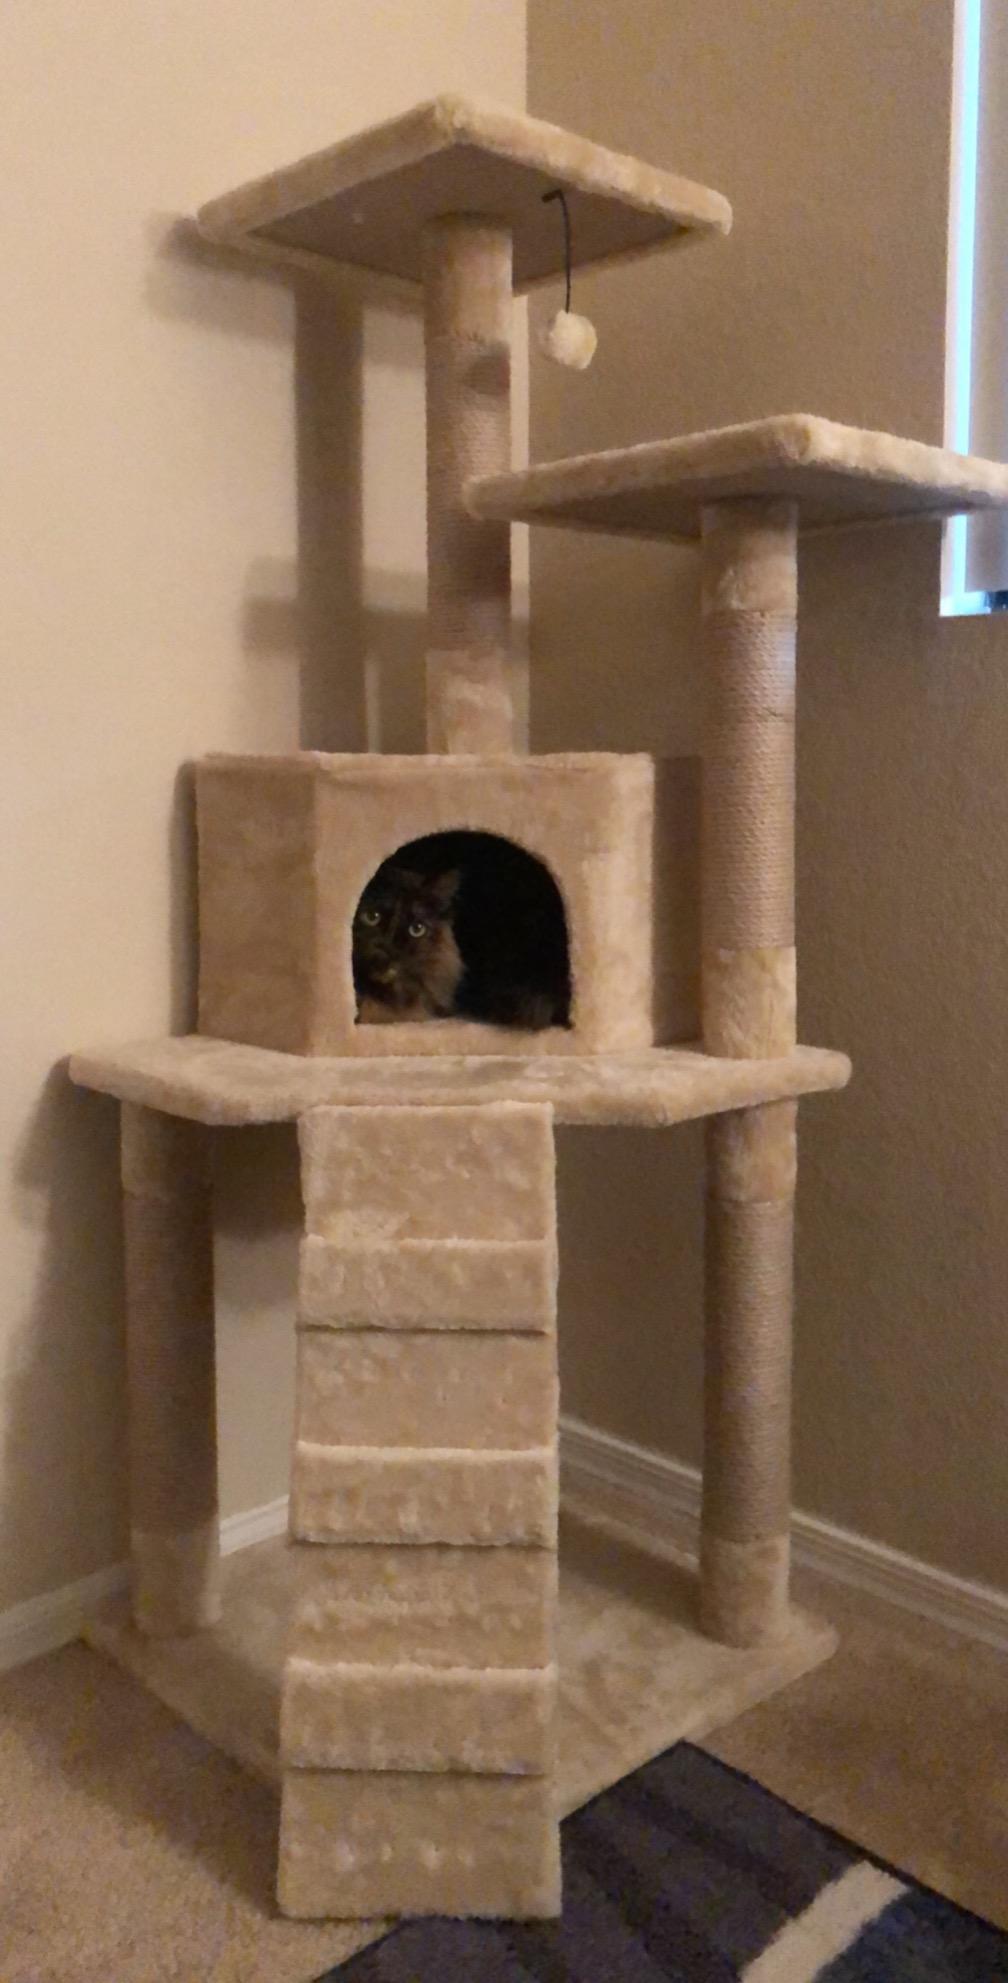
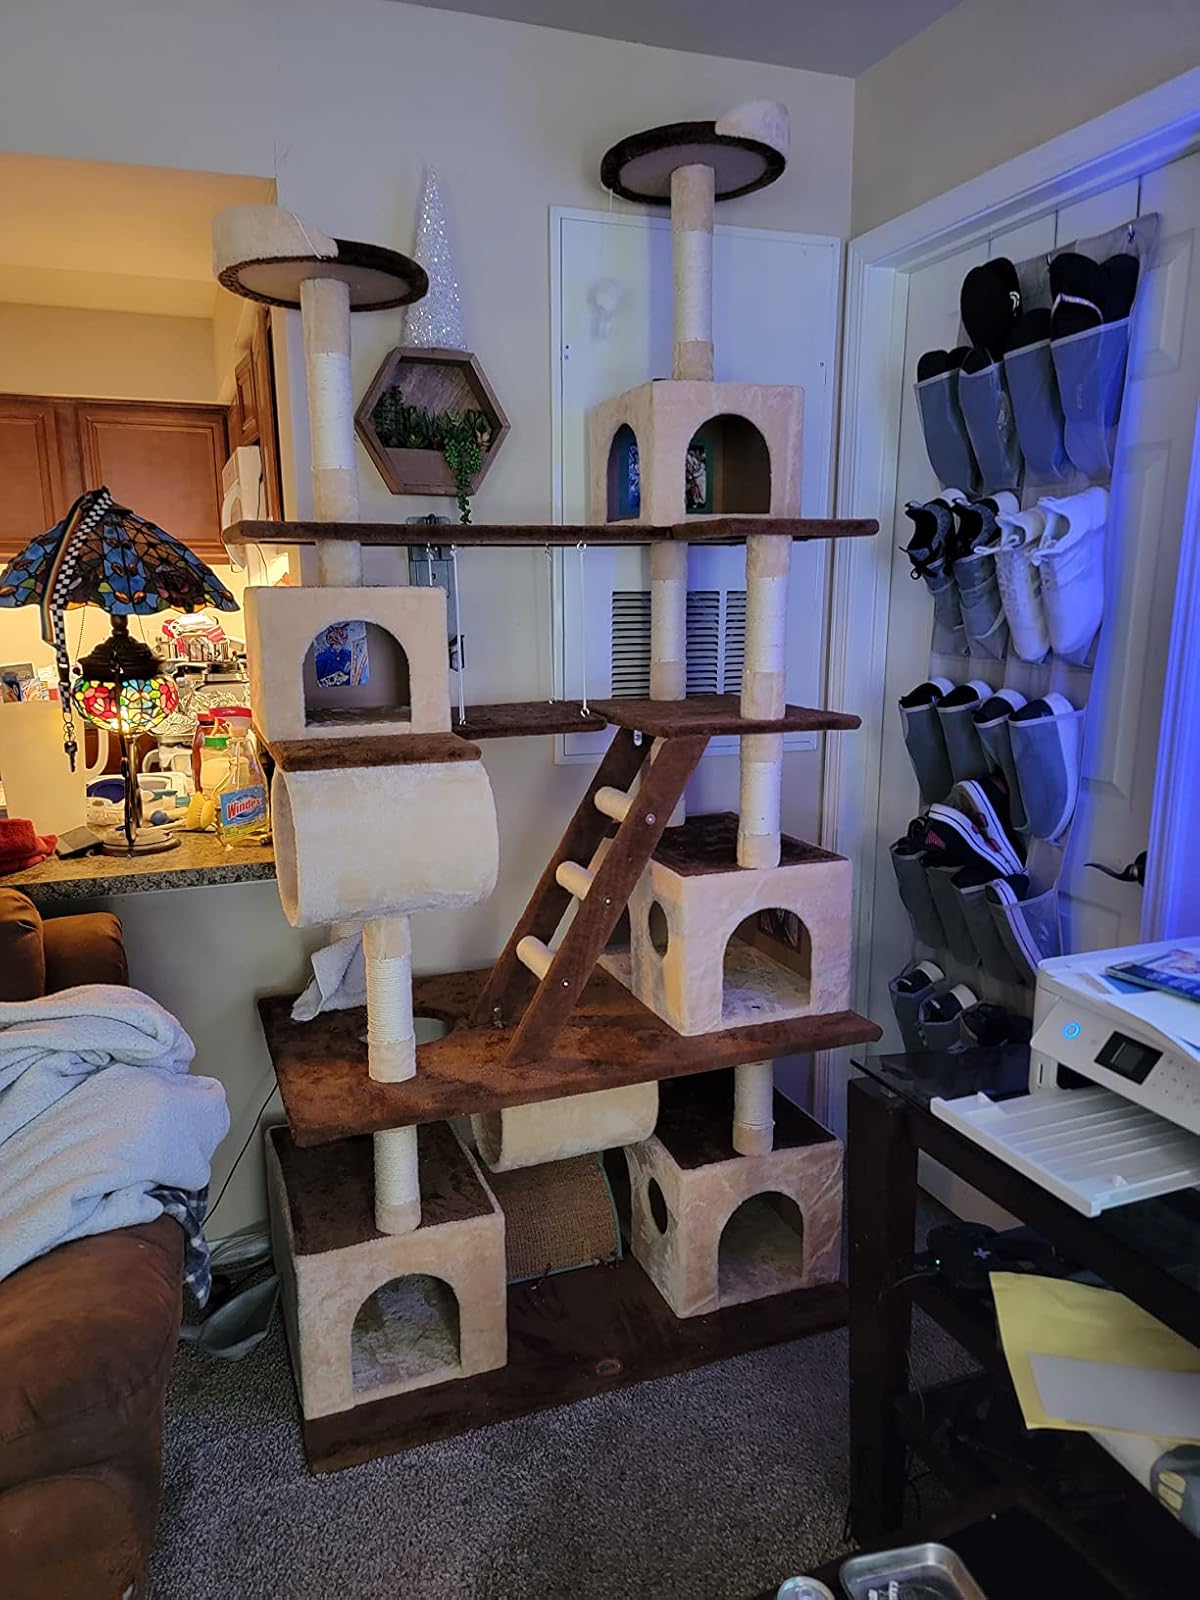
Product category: items_cat tree
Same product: no